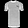
Label: T - shirt / top